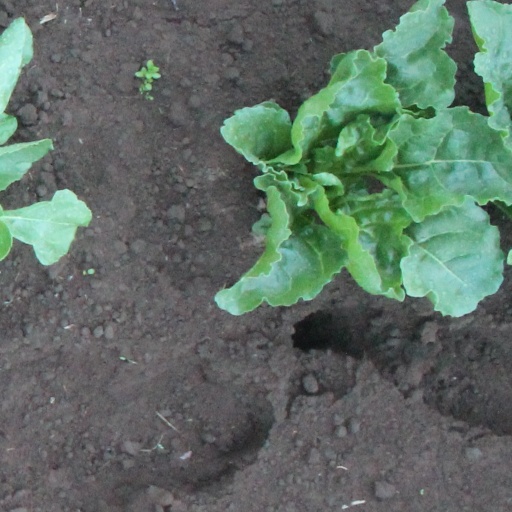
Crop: sugar beet